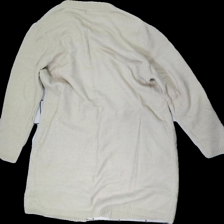
View: back
Type: Cardigan
Category: Ladies
Brand: Not in the list
Brand text on label: Basic U collection
Colors: Beige
Material: 80% acrylic, 20% polyester
Cut: Regular
Size: M
Season: All
Price range: <50
Recommended usage: Export